Jericho (1991 film)

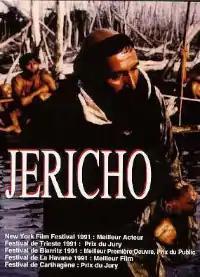
Film poster

Jericho is a 1991 Venezuelan historical drama film directed by Luis Alberto Lamata. The film was selected as the Venezuelan entry for the Best Foreign Language Film at the 64th Academy Awards, but was not accepted as a nominee.